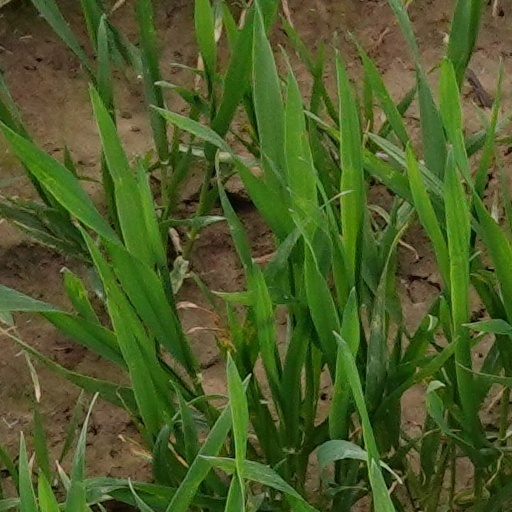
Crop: wheat